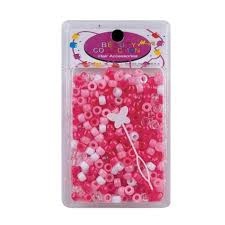
beauty collection hair accessories
Beauty Collection Magic Hair Beads are hair accessories. These hair beads are made of fine quality plastic.
Brand: Beauty Collection
Category: Apparel & Accessories > Clothing Accessories > Hair Accessories > Hair Bands